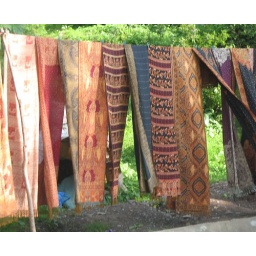
Sold on mountain road in PK